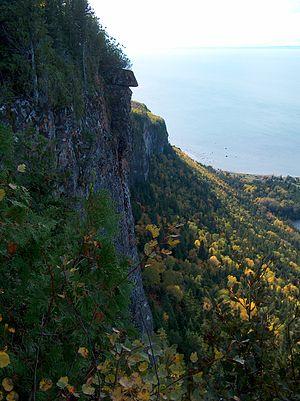
Photo des murailles à partir du belvédère du Pic Champlain. Auteur: Pascal Thériault-Lauzier Date: Octobre 2005
Le pic Champlain est le point culminant du parc national du Bic, dans la province du Québec, au Canada.